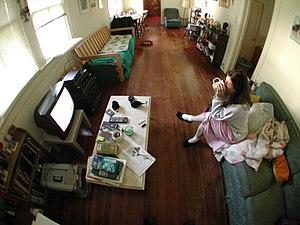
La notion de vie quotidienne est un aspect fondamental de l'activité des êtres humains : la façon dont les gens agissent, sentent et pensent, d'une manière générale, chaque « jour », ou durant un cycle de 24 heures.